Former Residence of Zhou Enlai (Huai'an)

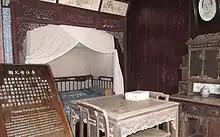
The Birth Place of Zhou Enlai.

Here are mainly displays of calligraphy and paintings. People see calligraphy written by Zhou's grandfather and photos telling the story of little Zhou and contributions he made to the People's Republic of China.